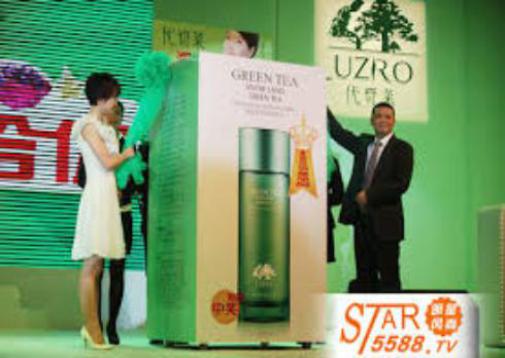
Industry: Necessities